Battle of McGuire's Store

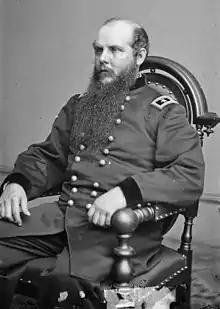
John Schofield

Union scouts quickly detected the Confederates' forward lunge. Schofield hatched a plan to hit the Confederate force at McGuire's Store from both west and north. Totten and Schofield headed south from Osage Spring toward Fayetteville at dusk on 27 October with 3,000 troops, including infantry, cavalry, and artillery. After marching on Elm Springs Road, Totten's cavalry reached Fayetteville the next morning, but the infantry was many hours behind. Because of a staff blunder, Herron received his orders late that night. The only available units were two battalions of Colonel James O. Gower's 1st Iowa Cavalry Regiment, one battalion of Major James M. Hubbard's 1st Missouri Cavalry Regiment, and two battalions of Colonel John F. Phillips' 7th Missouri Militia Cavalry Regiment, fewer than 1,000 troopers. Since Herron's column included no infantry or artillery, it was able to march during the night. The column set out on Telegraph Road, but turned east at Robinson's Crossroads, guided by local pro-Union citizens.